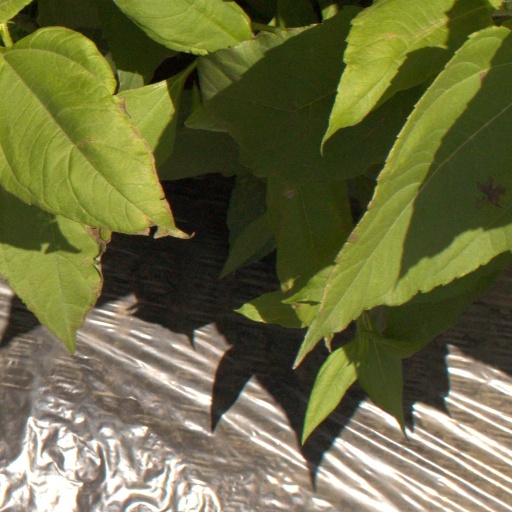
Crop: Jerusalem artichoke